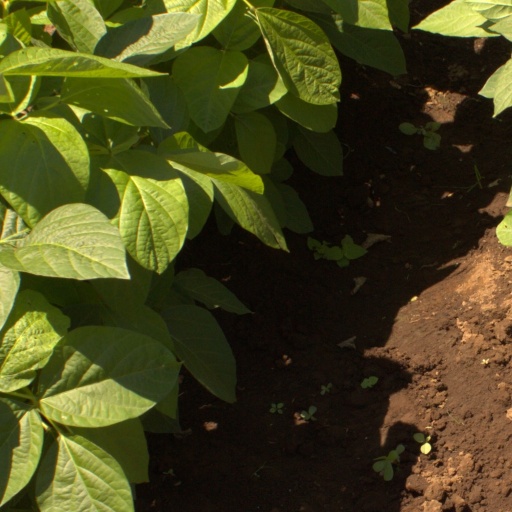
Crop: soybean